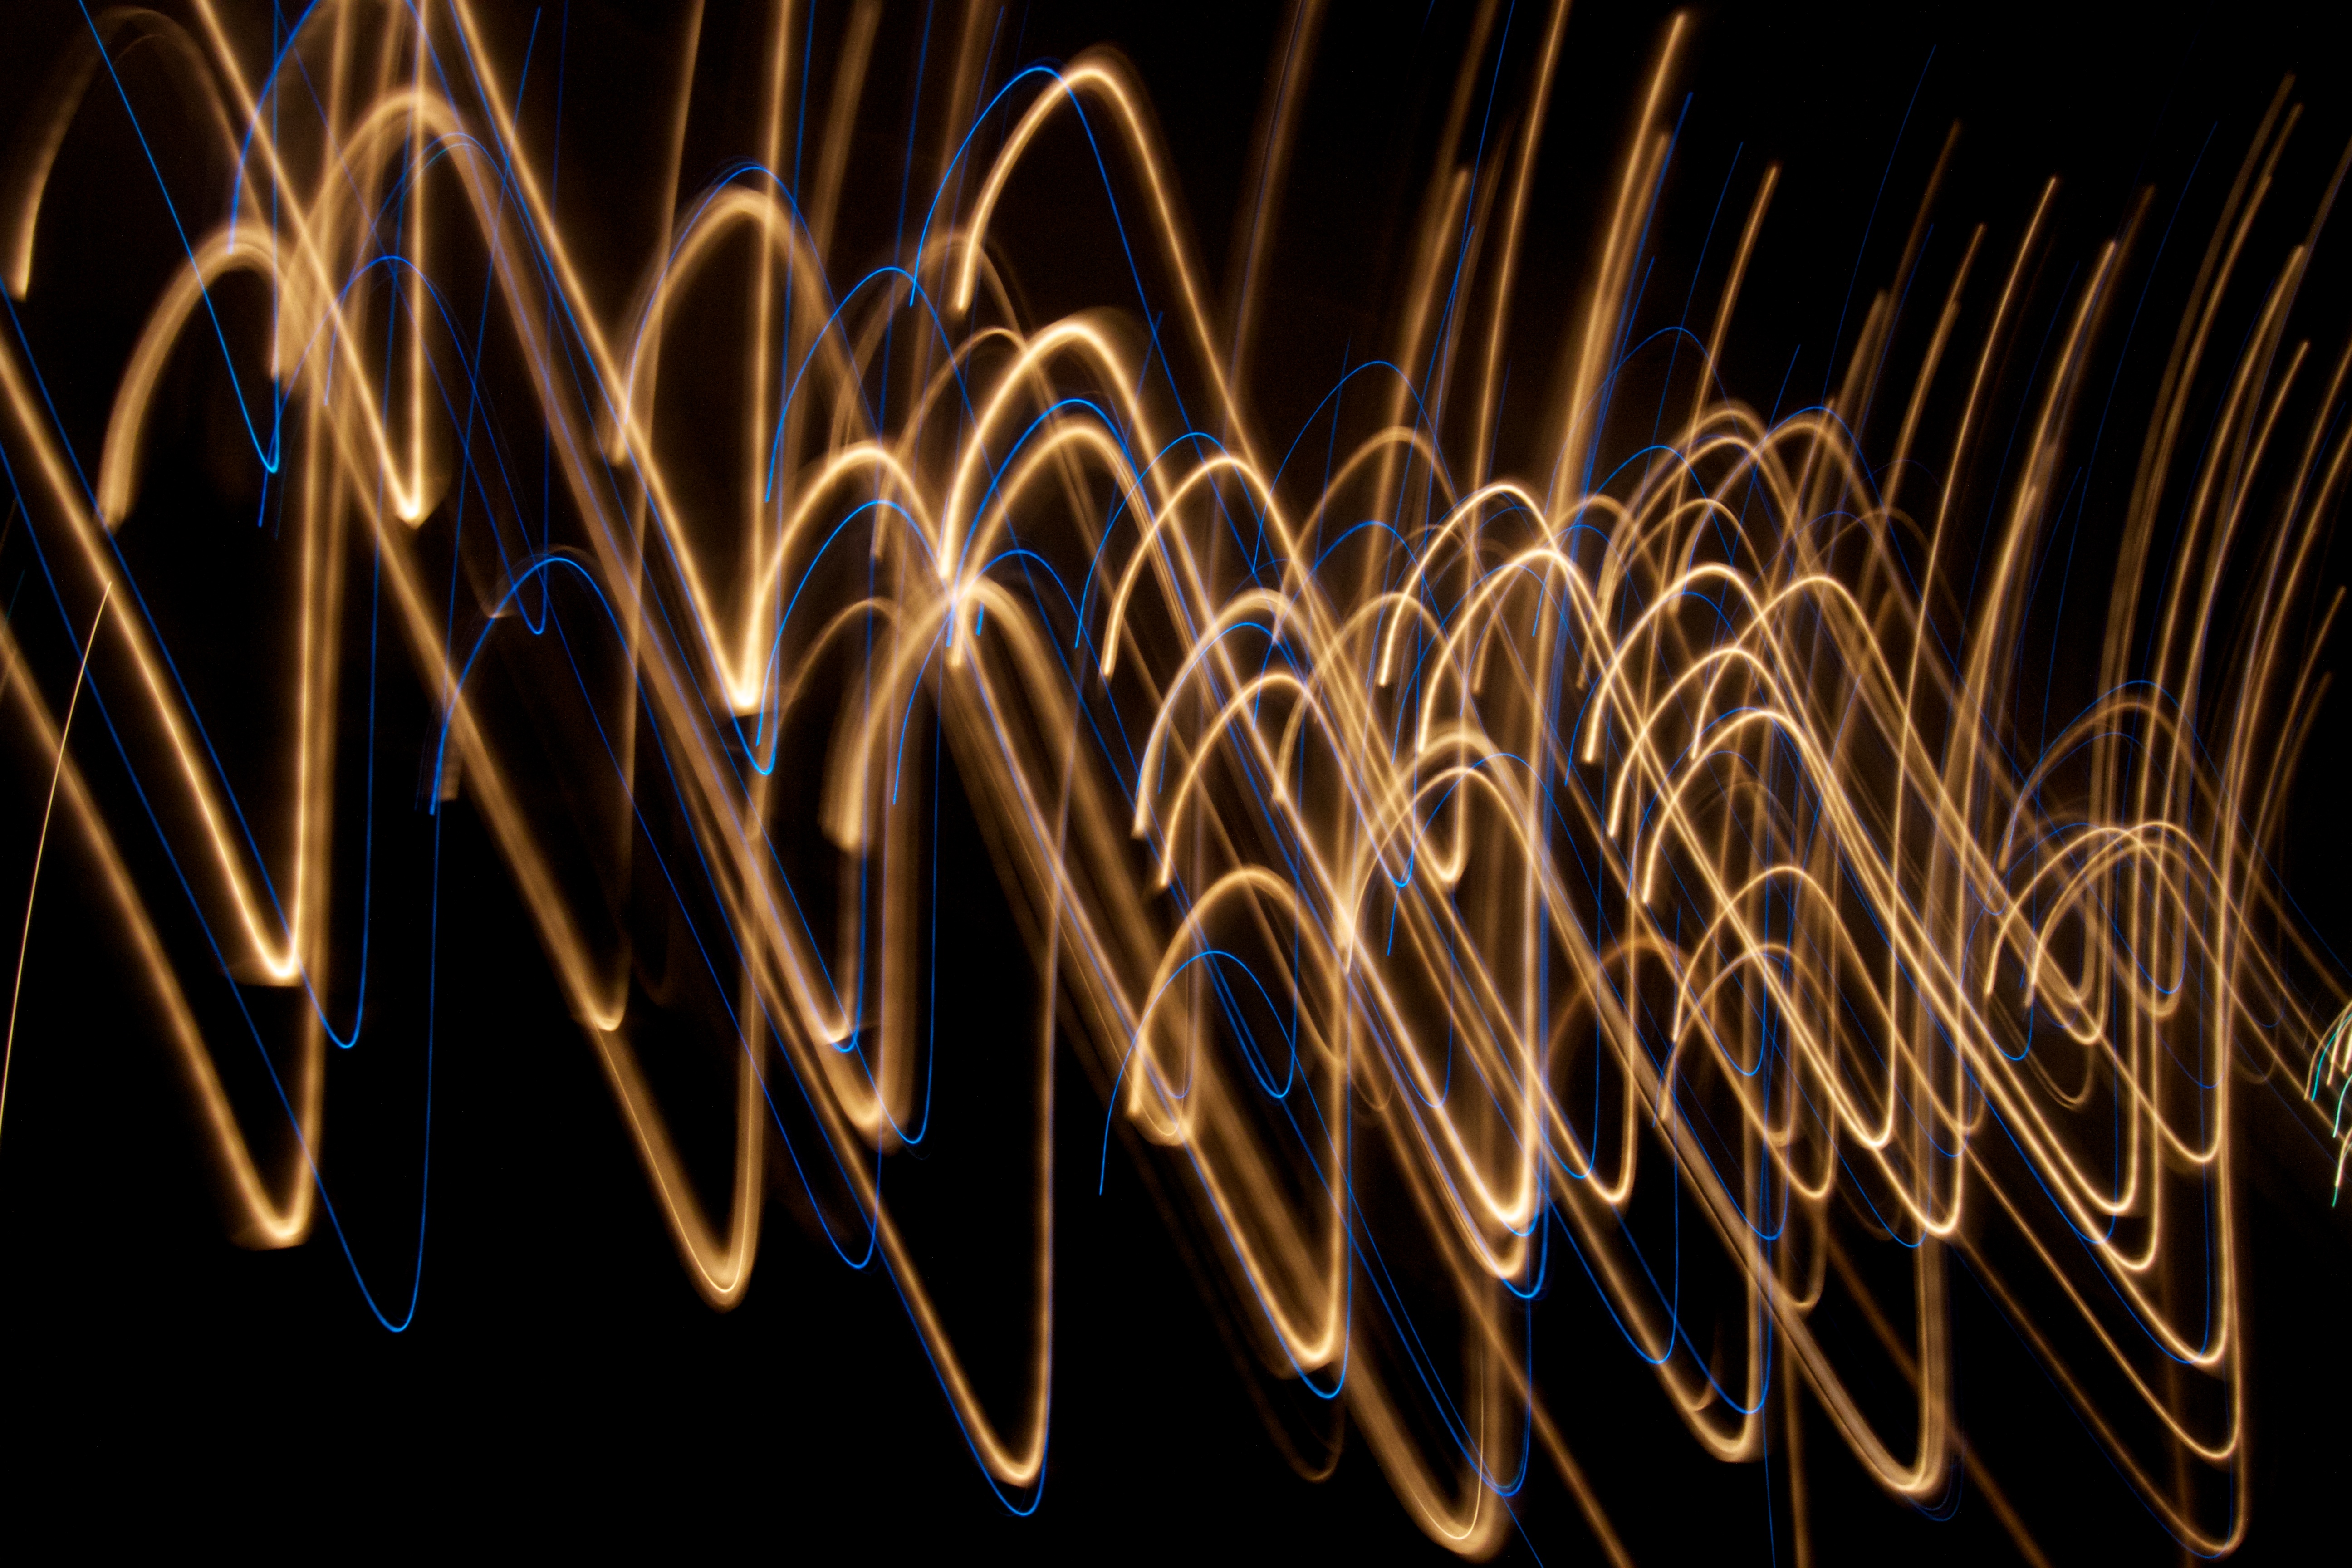
light, night, sparkler, flame, darkness, font, lightpainting, fireworks